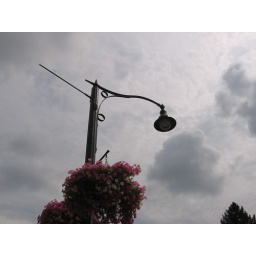
Flowers in hanging baskets on the street light......